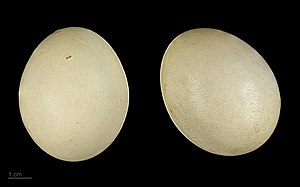
Mandarinand
Aix galericulata
Mandarinand er en fugleart blandt de egentlige andefugle. Den er naturligt udbredt i Østasien, men undslupne fangenskabsfugle har etableret sig i Europa og Nordamerika.